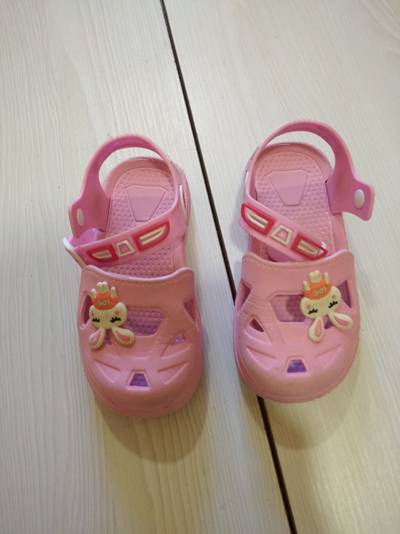
Waste category: shoes